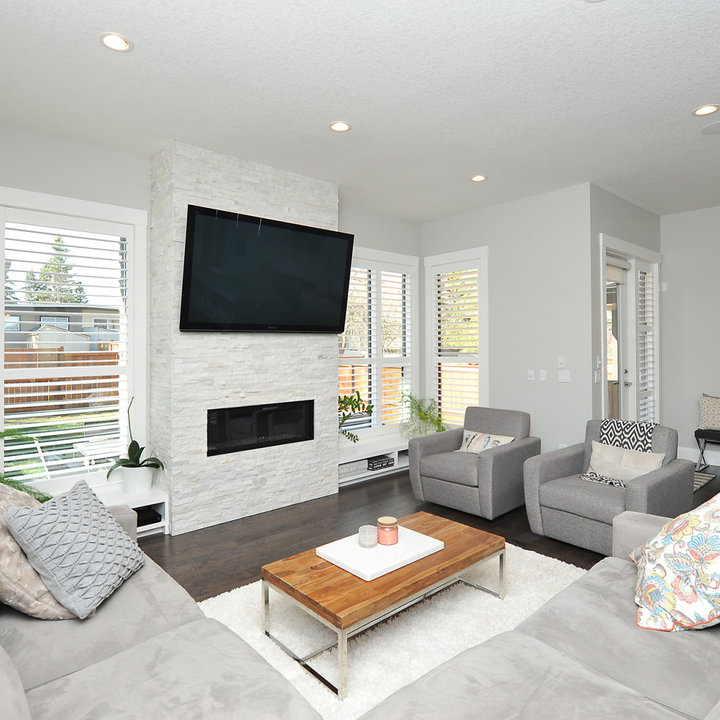
Style: Modern